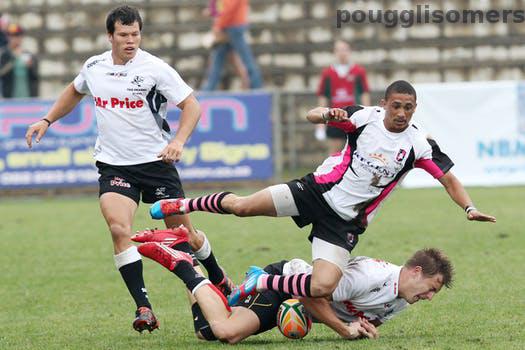
Label: Watermark